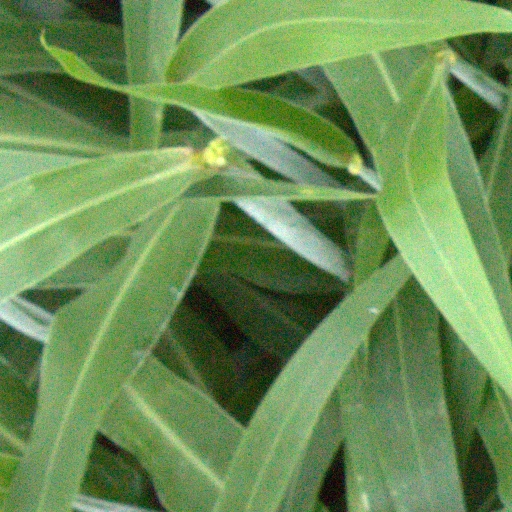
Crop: sorghum